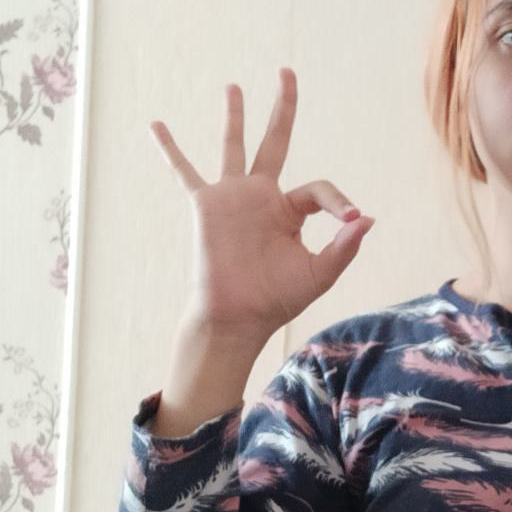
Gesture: ok